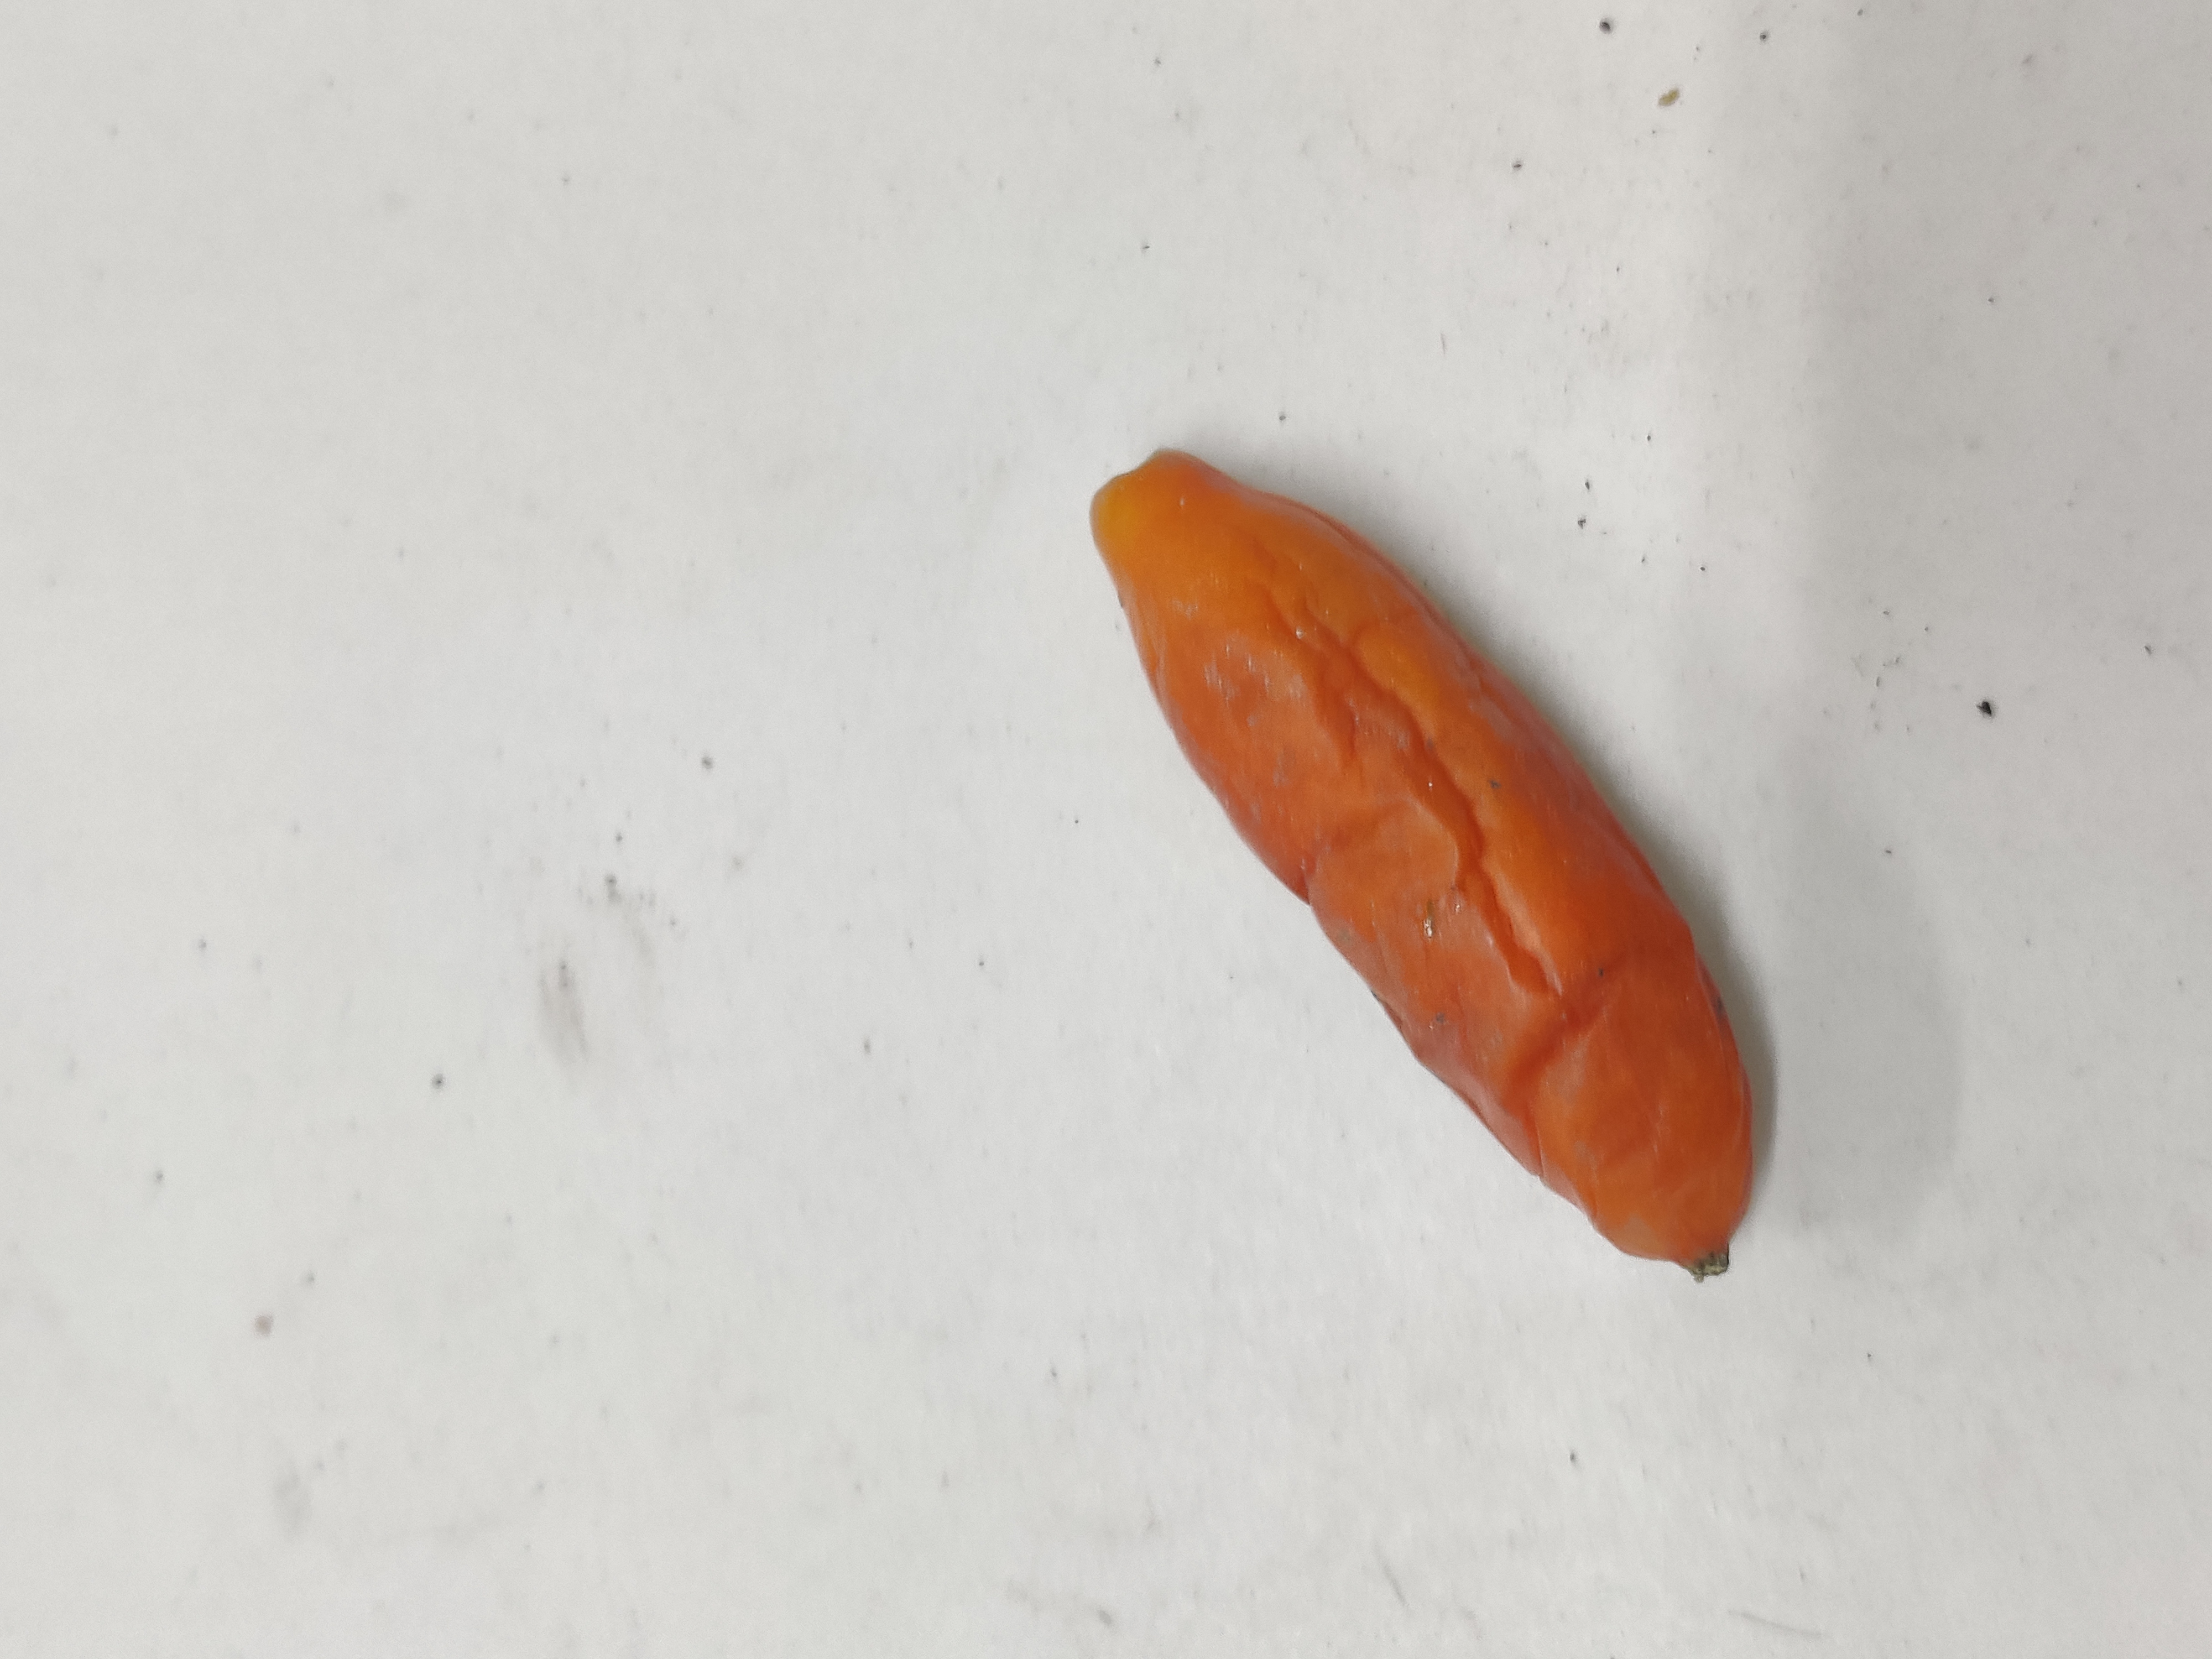
Crop: Ivy Gourd
Condition: Severely Damaged